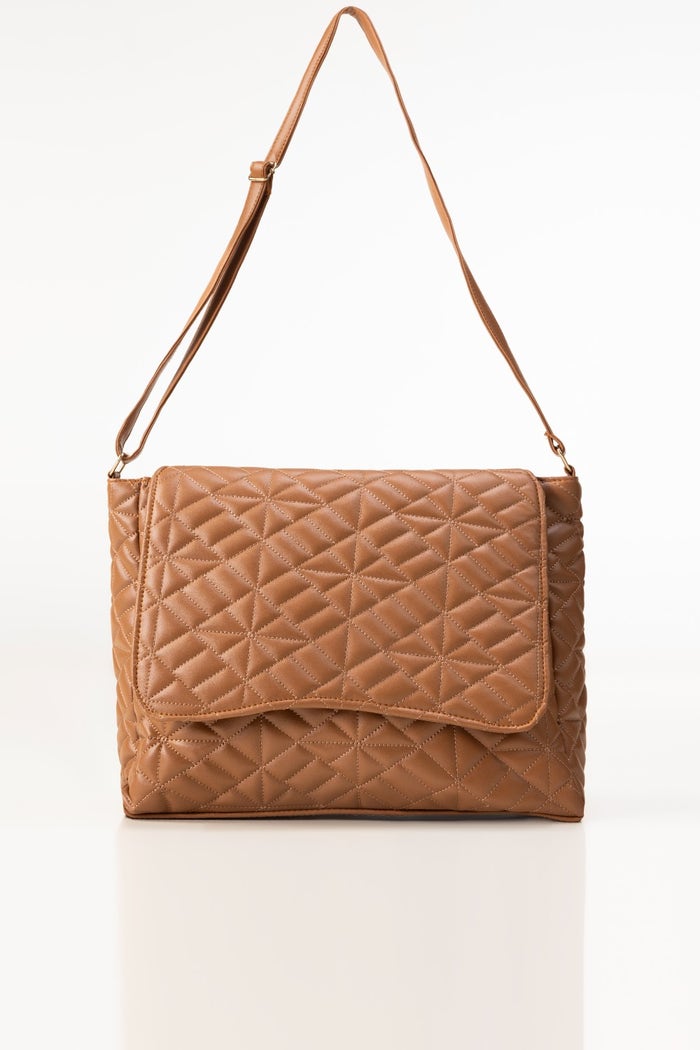
tan quilted leather crossbody bag